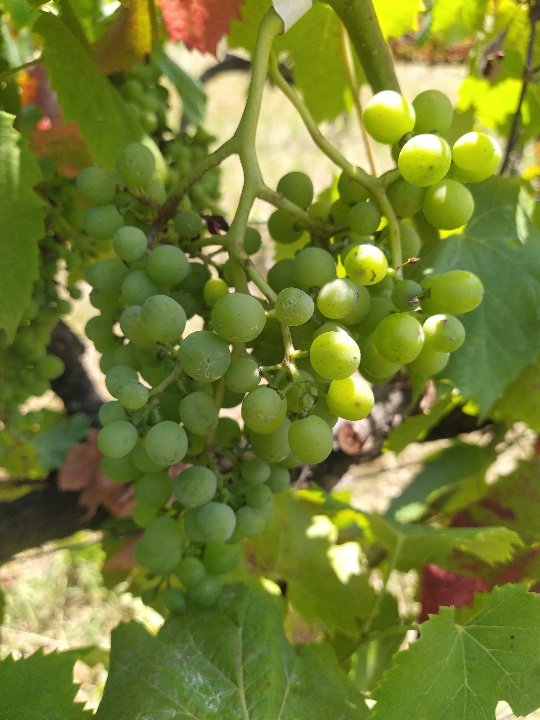
Berries visible: 79
Grape clusters: 1